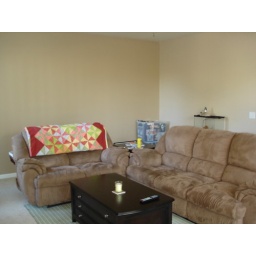
I think it will be a wall of pictures in black frames of all sizes.